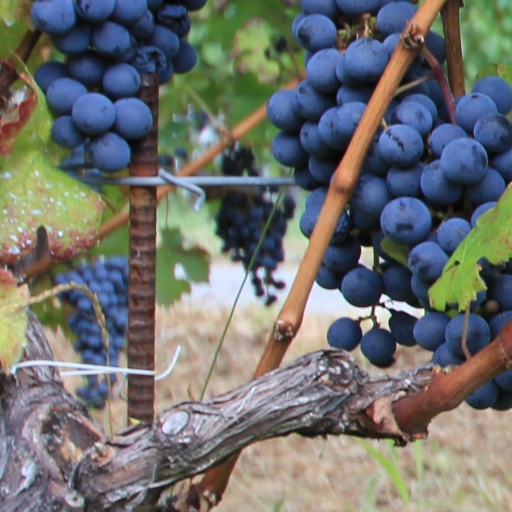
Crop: grape